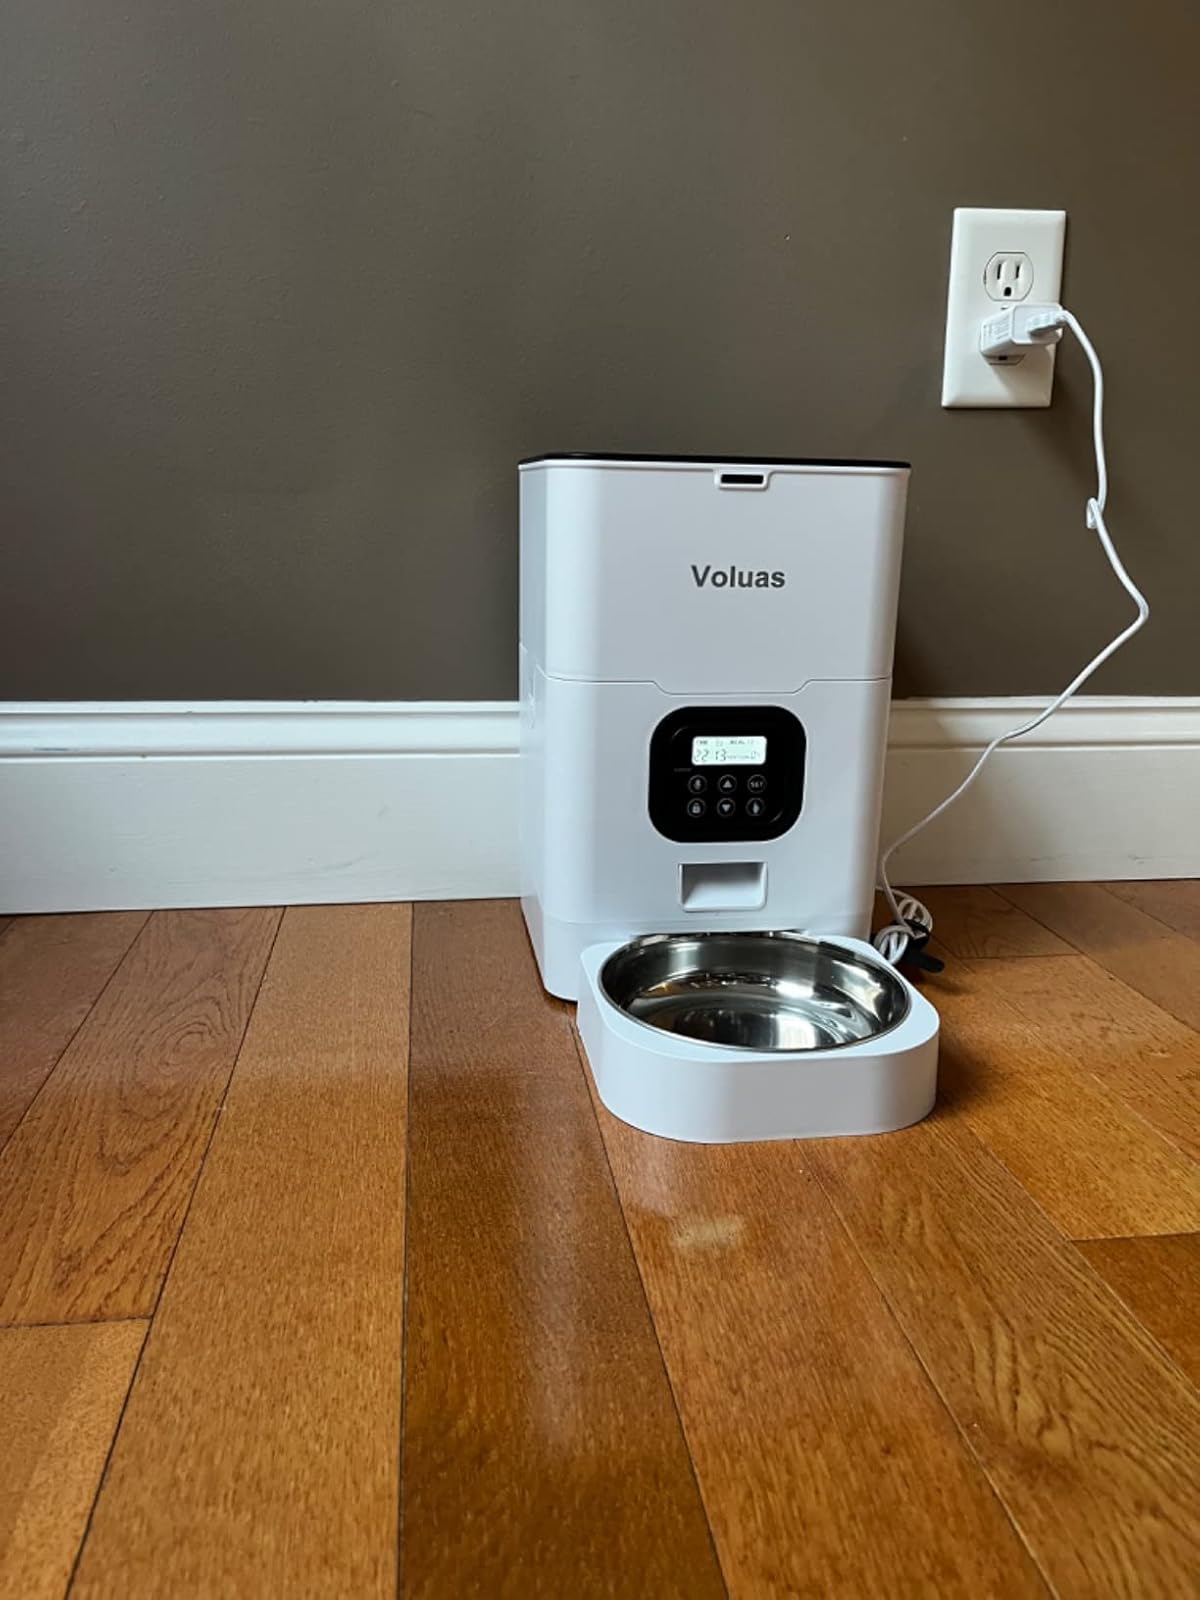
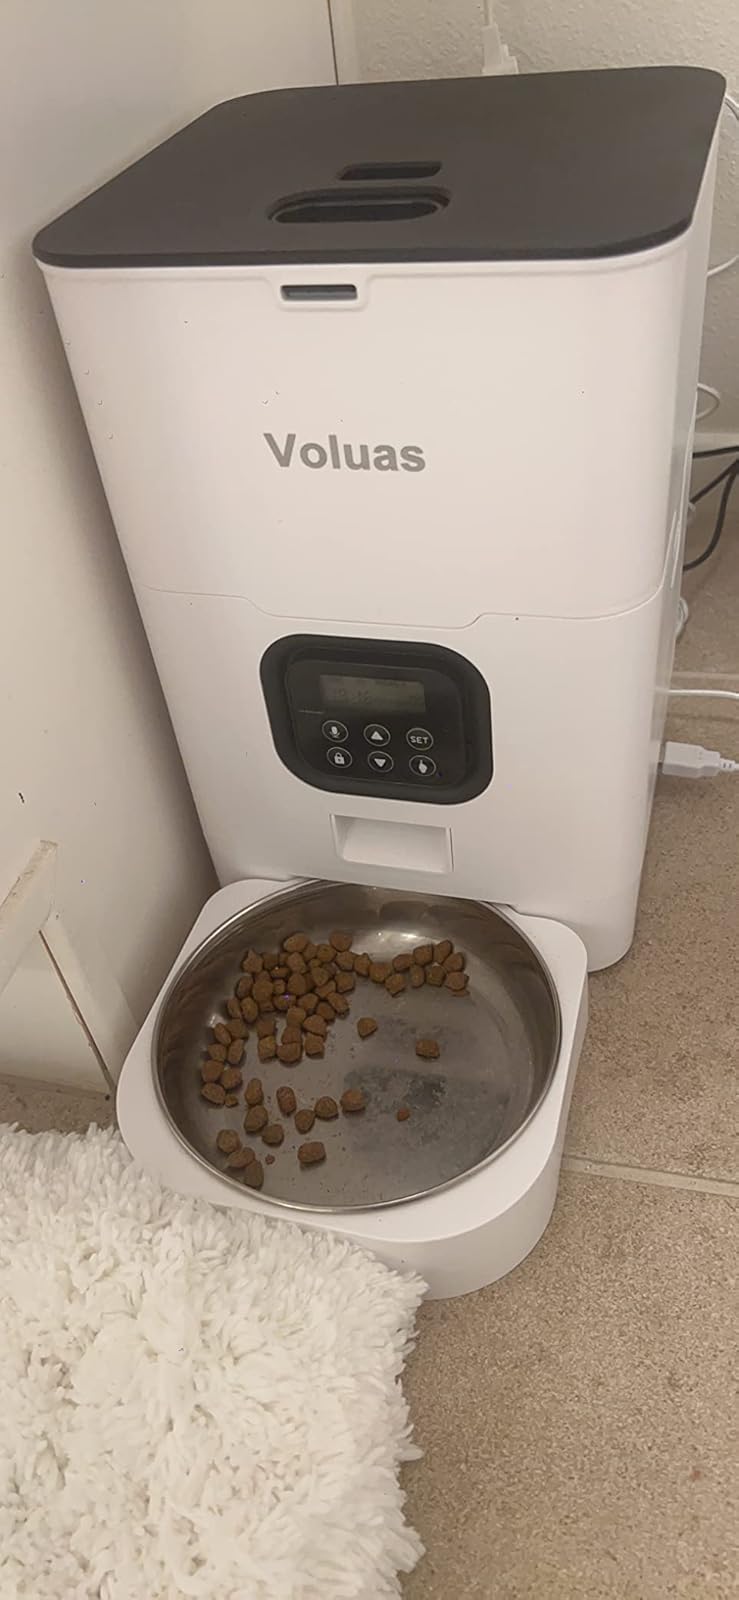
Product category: items_feeder
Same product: yes